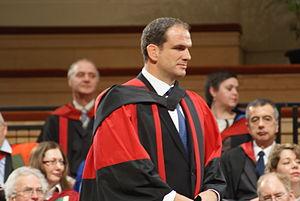
Martin Johnson reçoit le titre de docteur émérite de l'Univeristé de Leicester.
Martin Osborne Johnson, commandeur de l'Empire britannique, est un joueur de rugby international anglais né le 9 mars 1970 à Solihull. Il évolue au poste de deuxième ligne tant en sélection nationale qu'avec les Leicester Tigers avec qui il effectue la majeure partie de sa carrière en club. Nommé manager du XV de la Rose le 16 avril 2008, il possède le plus grand palmarès du rugby européen en tant que joueur.